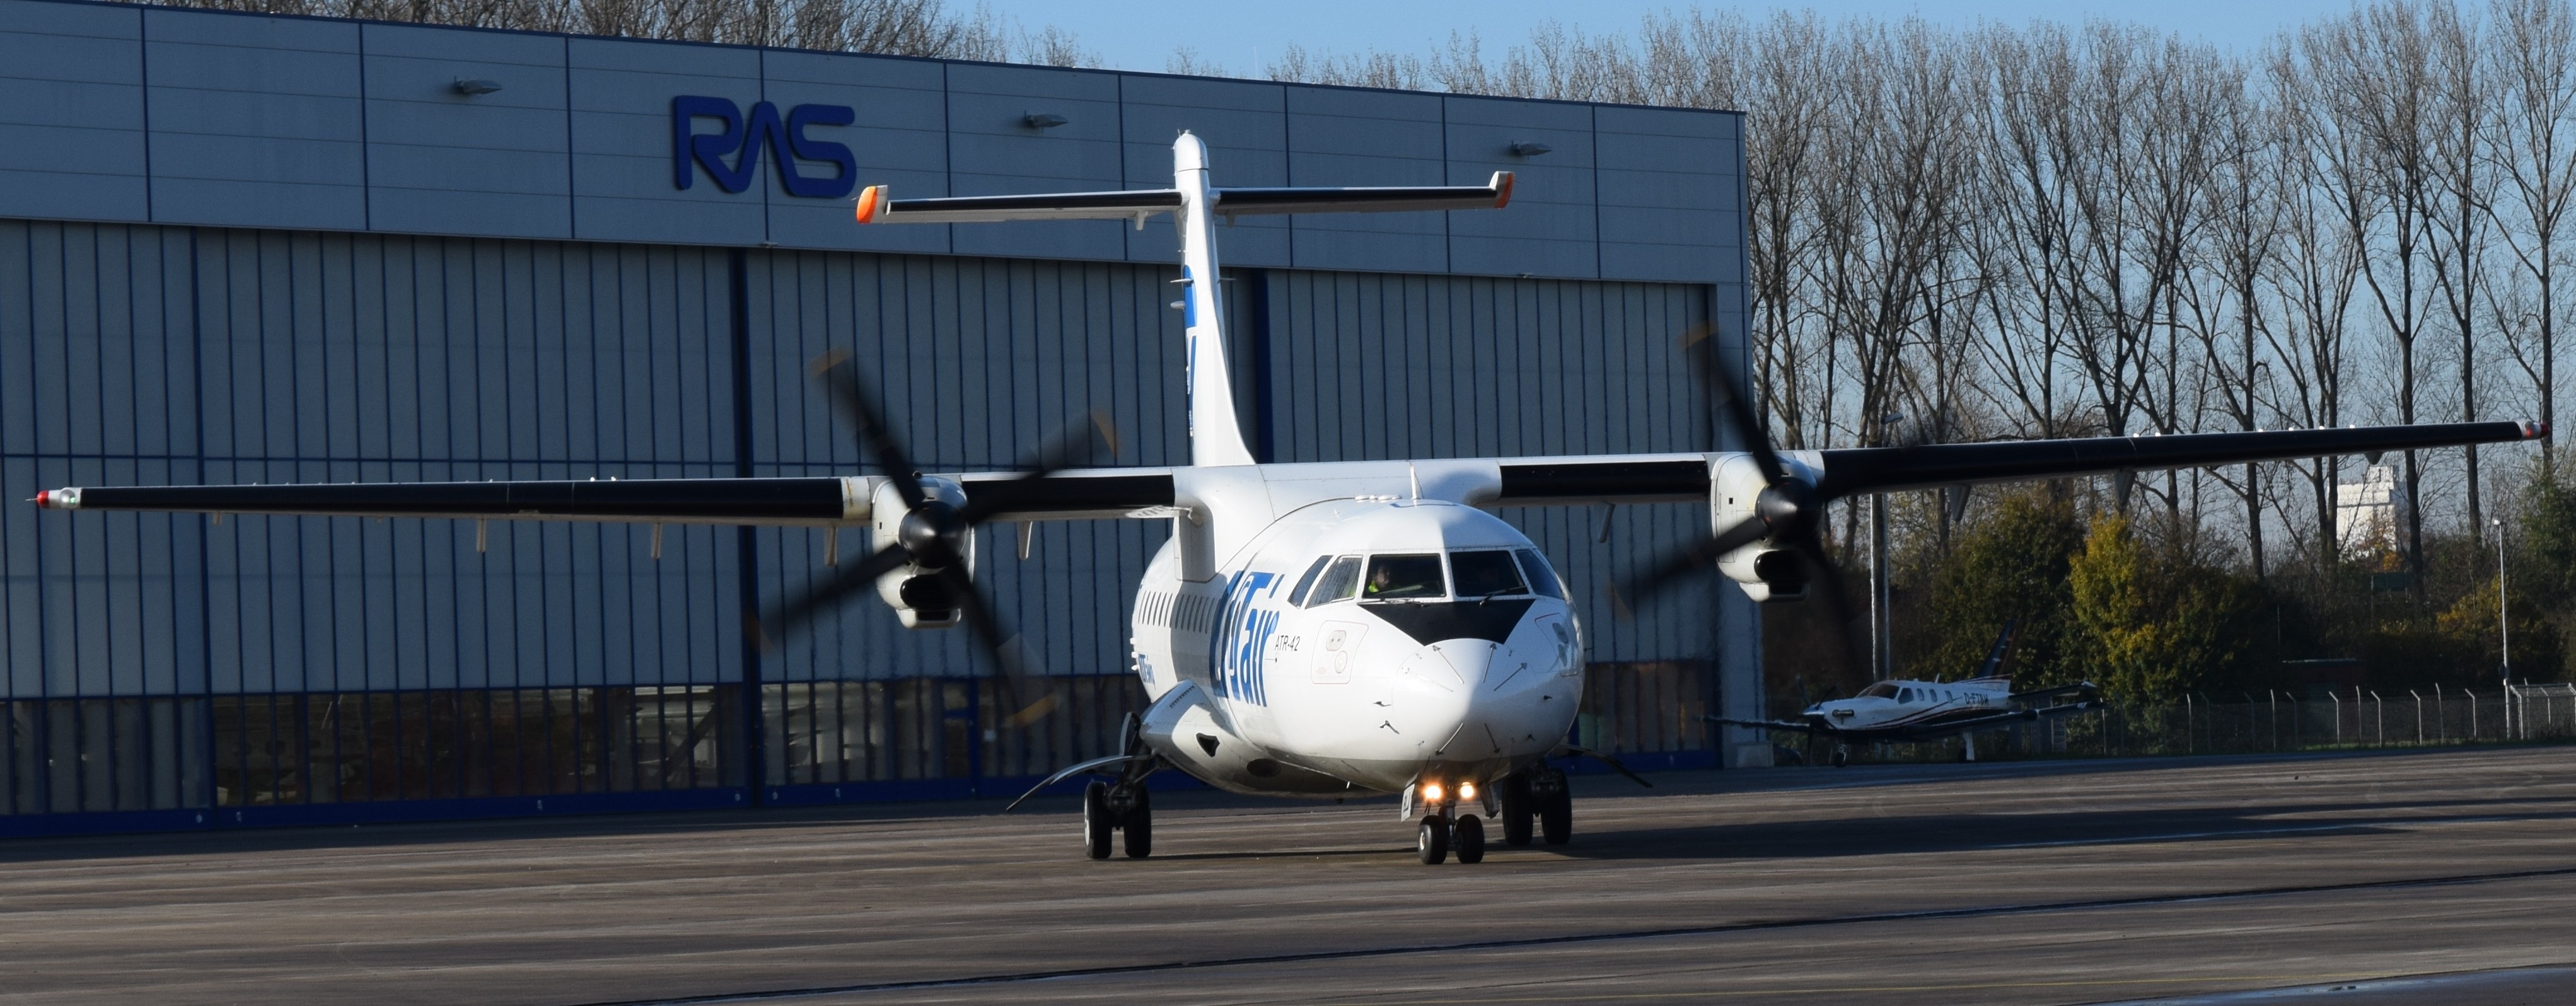
technology, fly, airplane, aircraft, vehicle, airline, aviation, drive, propeller, flyer, force, propeller plane, air force, military aircraft, atmosphere of earth, aerospace engineering, aircraft engine